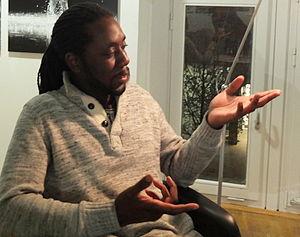
Ryad Assani-Razaki, né le 4 novembre 1981 à Cotonou, est un écrivain béninois.